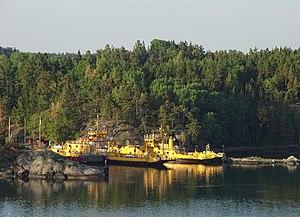
Ljusterö est une île suédoise de la mer Baltique. C'est la plus grande des îles de l'archipel de Stockholm qui ne soit pas reliée à la terre ferme par un pont.